Mumbai CSMT–Mangaluru Junction Superfast Express

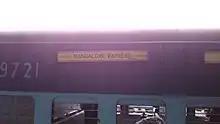
Coachboard of Mumbai Mangalore Express

The 12133 / 12134 Mangaluru Super Fast Express is the fastest Superfast Express train of the Indian Railways and runs between Chhatrapati Shivaji Maharaj Terminus Mumbai in Maharashtra and Mangaluru Junction of Karnataka. It is served daily with 12133/12134 trains.